Mitmita

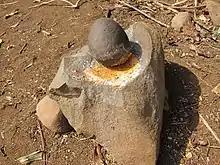
Mitmita ingredients, partially ground in a mortar, with pestle

Mitmita is a powdered seasoning mix used in Ethiopia. It is orange-red in color and contains ground African bird's eye chili peppers, Ethiopian cardamom (korerima), cloves, and salt. It occasionally has other spices including cinnamon, cumin, and ginger.